Jamie Dimon

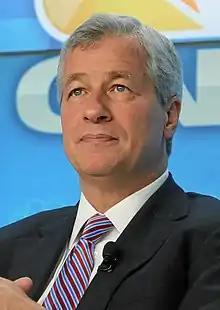
Dimon in 2013

From 1989 to 2009, Dimon donated primarily to the Democratic Party. In May 2012, he described himself as "barely a Democrat." After Barack Obama won the 2008 presidential election, there was speculation that Dimon would become Secretary of the Treasury. Obama eventually named Timothy Geithner to the position. Following the acquisition of Washington Mutual by JPMorgan Chase, Obama commented on Dimon's handling of the real-estate crash, credit crisis and the banking collapse affecting corporations nationwide, including major financial institutions like Bank of America, Citibank and Wachovia, and said he did "a pretty good job managing an enormous portfolio."